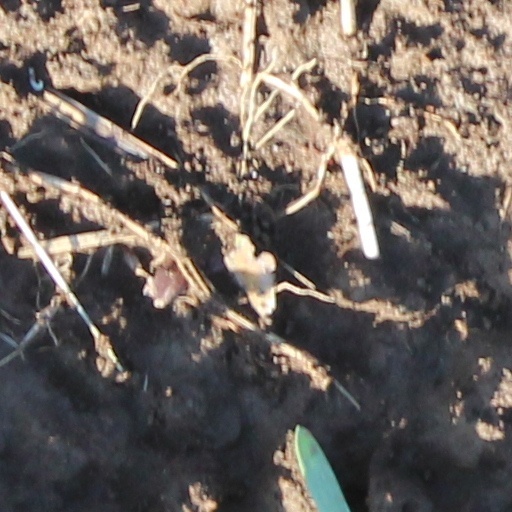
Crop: wheat